12th Chief Directorate

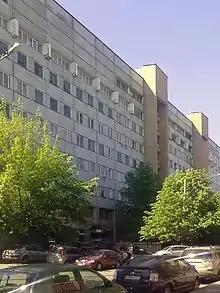
Headquarters of the 12th Chief Directorate in Moscow

In its main part the 12th GU MO consists of the headquarters, or the "directorate of the Chief of the 12 Chief Directorate", located in central Moscow – Znamenskiy Pereulok 19, unit number 31600. There was also a central archive, popularly known as "the nuclear registrar," where any and every piece of the Soviet or Russian nuclear munitions is registered. Besides, it consists of a network of nuclear arsenal bases both central and "dedicated" where nuclear warheads/munitions are actually being kept. During the Soviet period, these units were known as "Repair-Technical Bases". In addition to their main duties, they were also tasked with security of all nuclear weapons sites. These bases are now called "Special-Technical Formations", but their whole is called "Special Troops of Supreme Command Reserve".